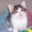
Label: cat